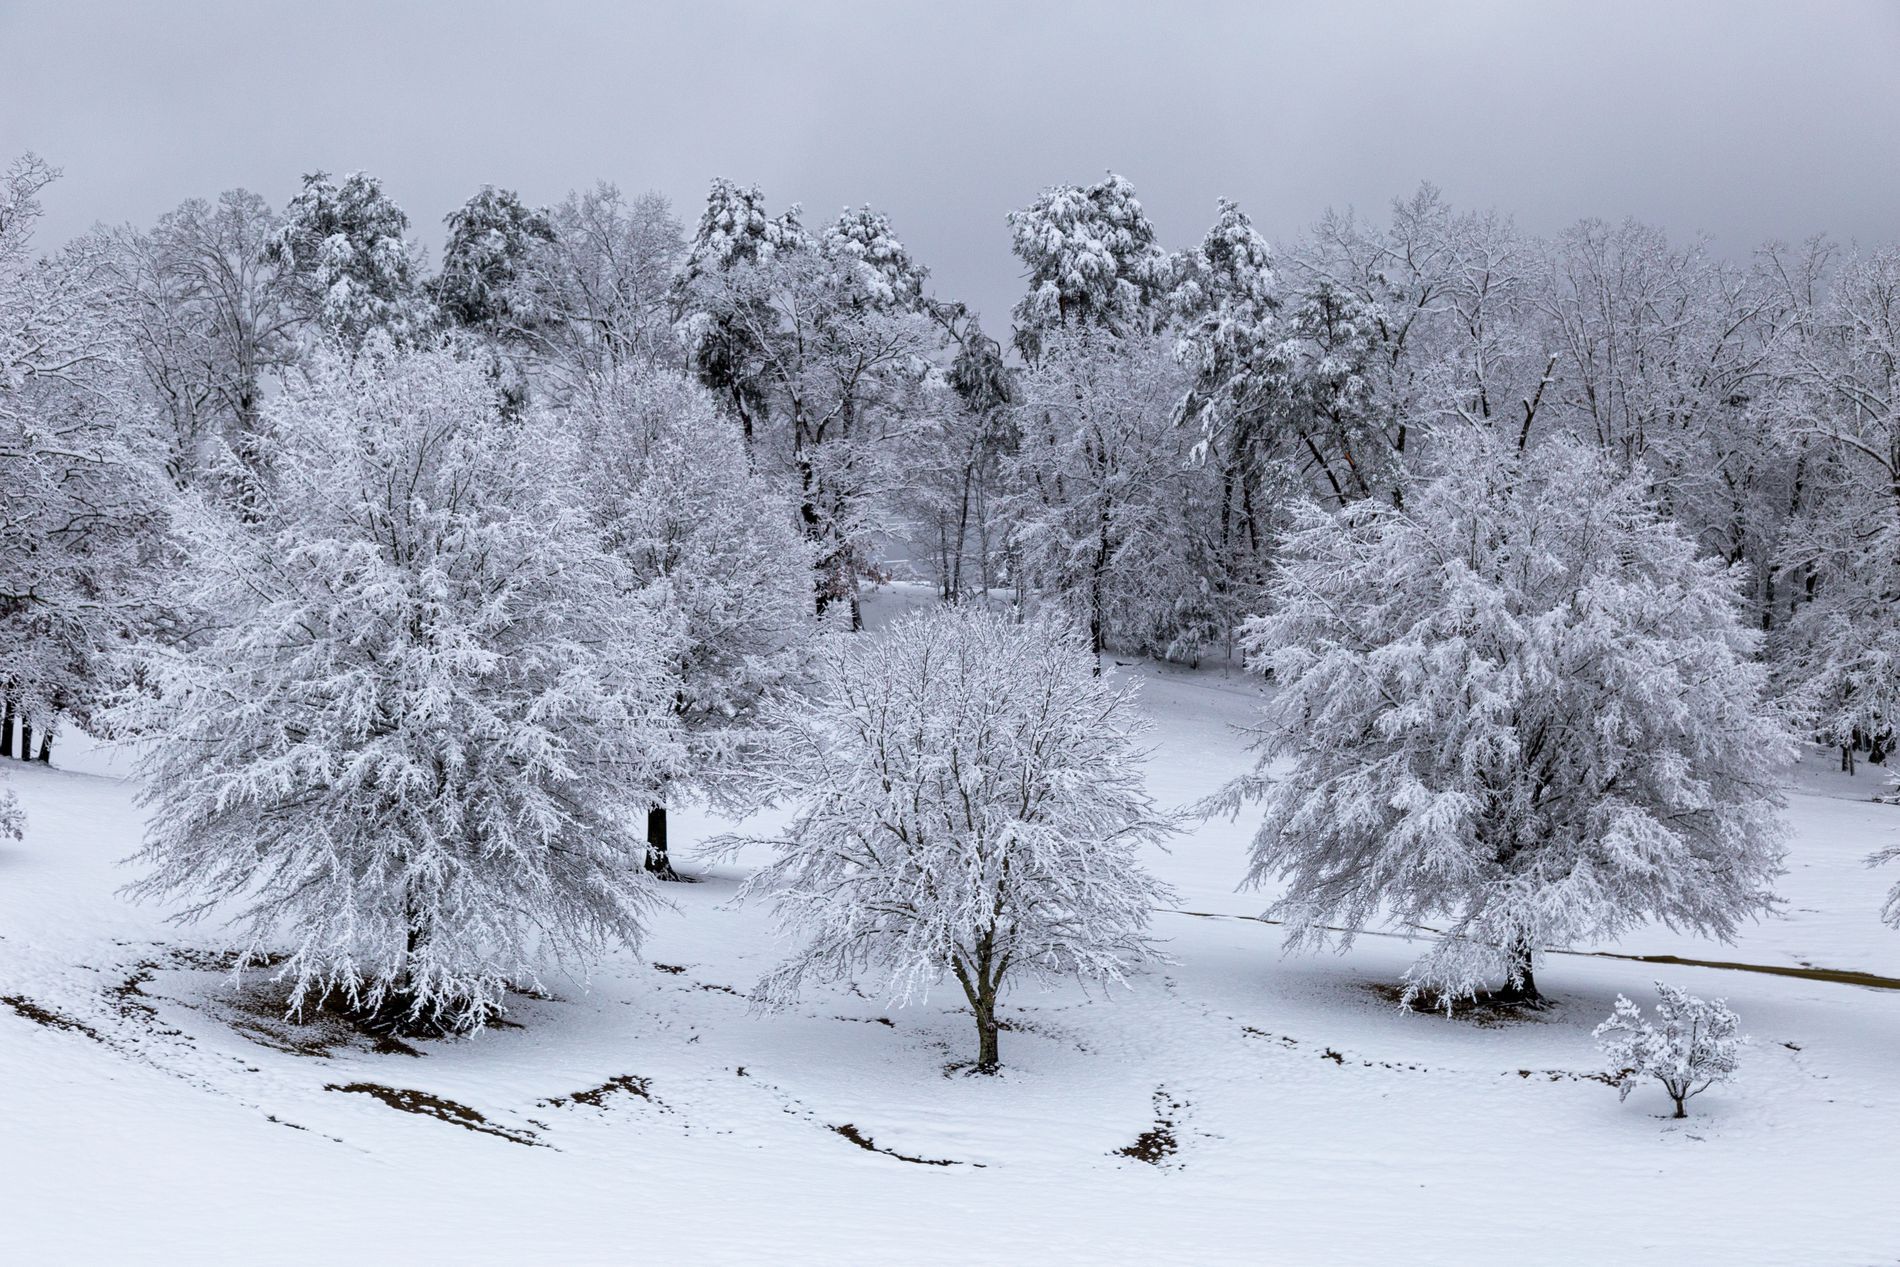
snow land
Dense, intertwined trees stand on the snowy ground beside and beneath them, under a misty sky, with the white color of the snow spreading across the landscape.
Wide shot at a high angle. The iced trees, surrounded by white from all directions, along with the snowy ground and misty sky, evoke a sense of coolness and tranquility.
Labels: Nature, Outdoors, Weather, Plant, Tree, Ice, Fir, Vegetation, Frost, Snow, Scenery, Land, Woodland, Winter, Conifer, snowy trees, tree, snowy land, foggy sky
Camera: Canon Canon EOS 6D
Lens: EF24-105mm f/4L IS USM, Canon EF 24-105mm f/4L IS
Aperture: F5.6
Exposure: 1/2000 sec
ISO: 250
Focal length: 58.0 mm